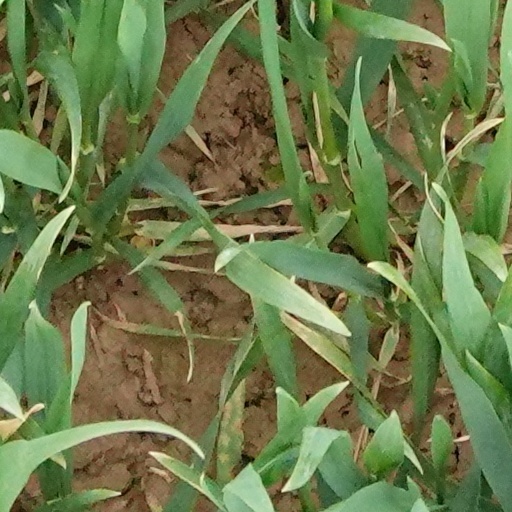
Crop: wheat